Triumph Engineering

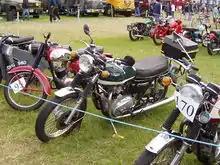
1976 750cc TR7V Tiger built for NVT by the Meriden cooperative

The company was started by Siegfried Bettmann, who had emigrated from Nuremberg, part of the German Empire, to Coventry in England in 1883. In 1884, aged 20, Bettmann had founded his own company, the S. Bettmann & Co. Import Export Agency, in London. Bettmann's original products were bicycles, which the company bought and then sold under its own name. Bettmann also distributed sewing machines imported from Germany.